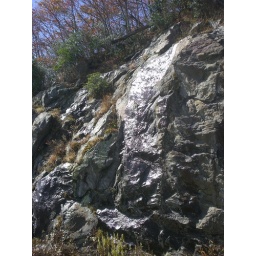
water dripping over rock